Sky position (RA, Dec in degrees): 128.919, 29.726
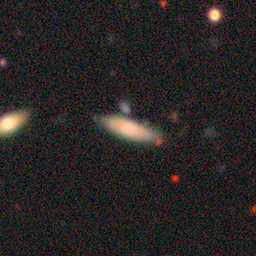
Galaxy morphology: Cigar Shaped Smooth Galaxies